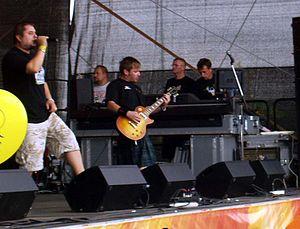
Desmod est un groupe de rock Slovaque formé en 1996 dans la ville de Nitra. La formation originale est totalement différente de l'actuelle. Ne trempant pas que dans le rock pur, il leur arrive aussi de virer sur des rythmes soft rock et pop rock. Desmod est actuellement un des groupes les plus célèbres en Slovaquie et en République tchèque.